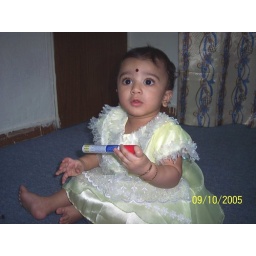
cute in girle's dress